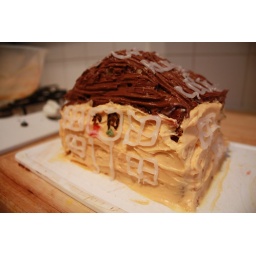
House cake with Alex and Louise in the first floor window